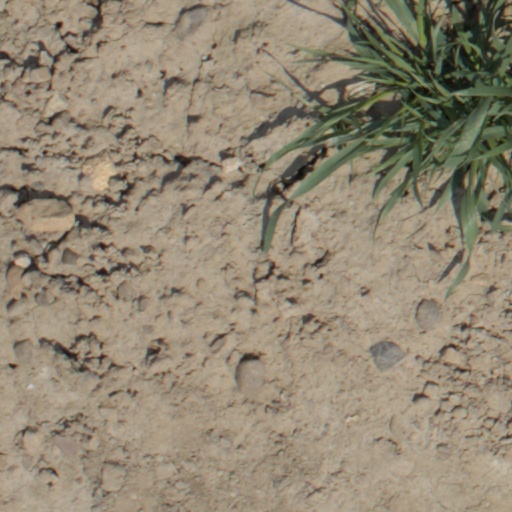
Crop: wheat